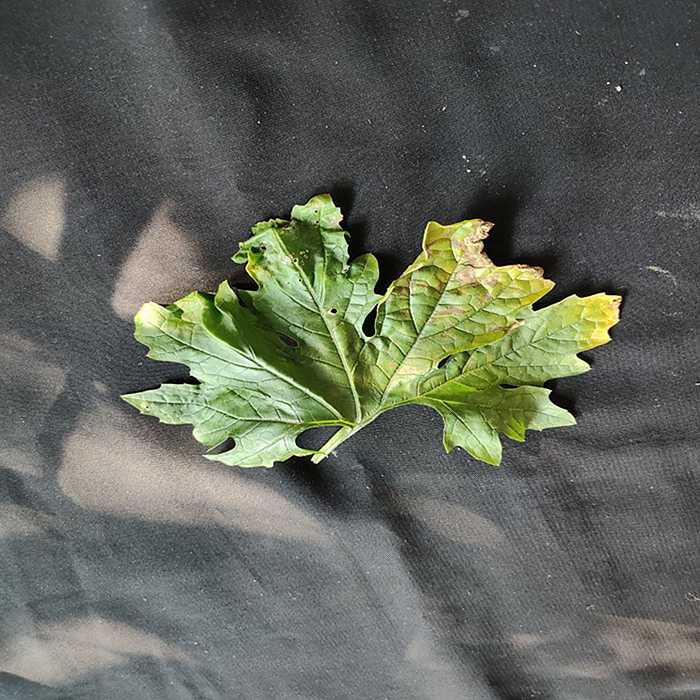
Plant: Bitter Gourd
Label: Downey mildew